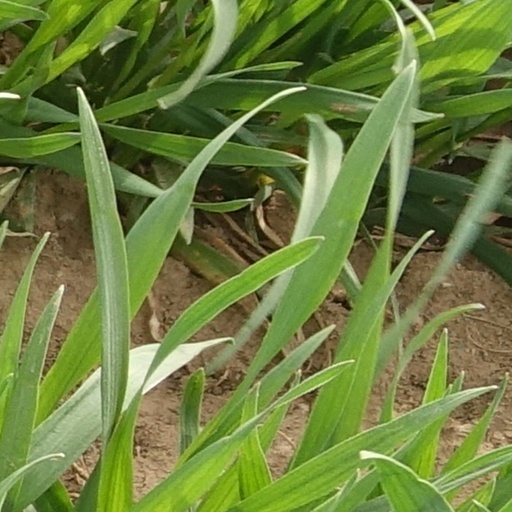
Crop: wheat